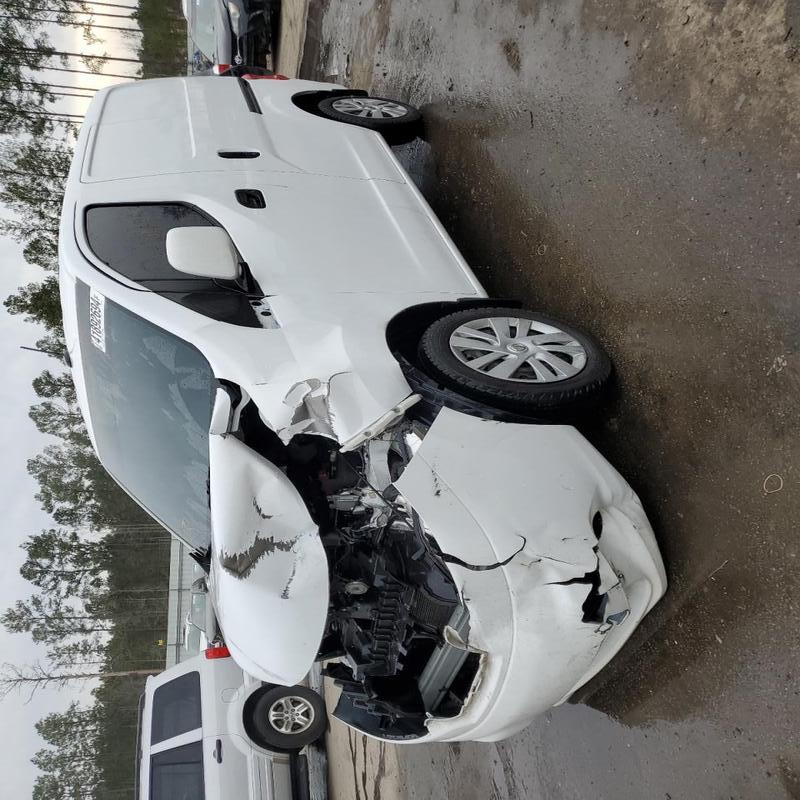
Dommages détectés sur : plaque d'immatriculation avant, pare-choc avant, feu avant gauche, capot, aile avant gauche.
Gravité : majeur